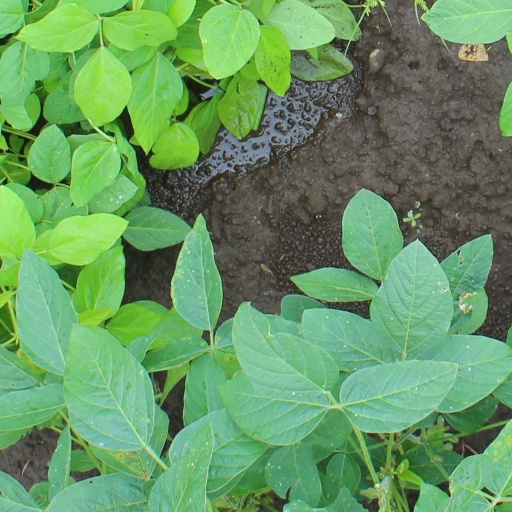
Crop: soybean